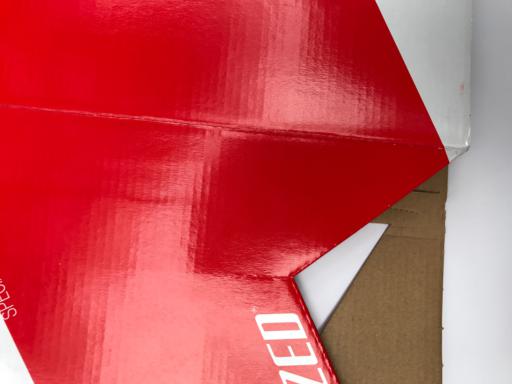
Label: cardboard